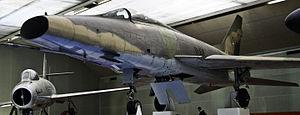
North American F-100D 11-EF du Musée de l'air du Bourget aux couleurs de l'EC 1/11 Roussillon
L'escadron de formation des instructeurs pilotes 1/11 Roussillon est une unité de formation de l'armée de l'air française faisait partie l'École de pilotage de l'Armée de l'air de Cognac. Elle est équipée de Pilatus PC-21.